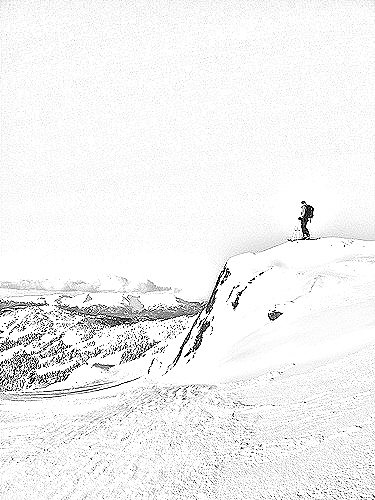
Portrait style: Sketch Portrait